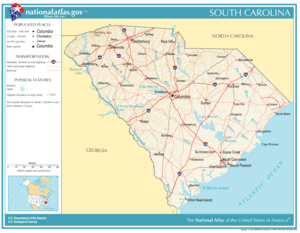
South Carolina / Geografi
Kort over South Carolina
South Carolina er en amerikansk delstat. Statens hovedstad og største by er Columbia. I 2007 havde staten 4,4 millioner indbyggere.